Ansan Street Arts Festival

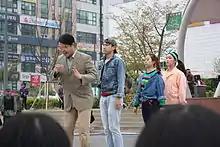
Ansan Street Arts Festival in 2013

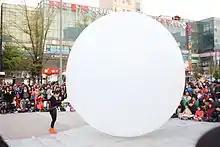
Ansan Street Arts Festival in 2013

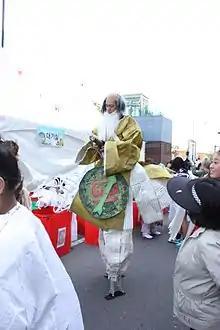
Ansan Street Arts Festival was held in Ansan

Although small shows like circuses, juggling, parades, and performances have been held on the streets, this is the first annual festival where street performances are the sole focus and theme.